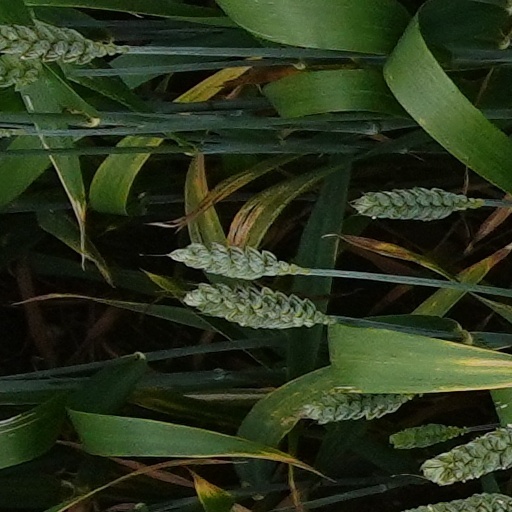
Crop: wheat